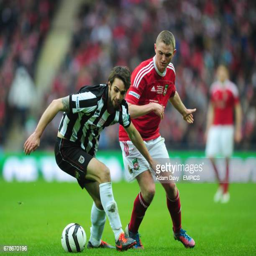
soccer player and battle for the ball